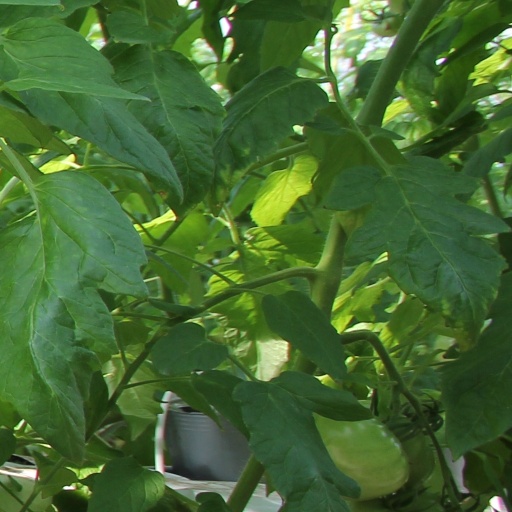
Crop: tomato